Map of Japan (Kanazawa Bunko)

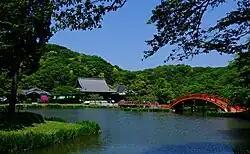
Shōmyōji, at Kanazawa-ku Yokohama Japan.

It is 34.2 cm by 51.8 cm. Only the western half of the map is extant. It is likely that the map was originally in possession of the "medieval" Kanazawa Bunko, which had been founded by the Kanesawa branch of the Hōjō clan, who was the de facto ruler of the Kamakura shogunate. After the downfall of the Kamakura shogunate, the holdings of Kanazawa Bunko were stored at the neighboring temple of Shōmyōji, which had also been established by the Kanesawa branch family. After the "modern" Kanazawa Bunko was established by Kanagawa Prefecture in 1930, the map among others were relocated. It was designated as an important cultural property in 1987.